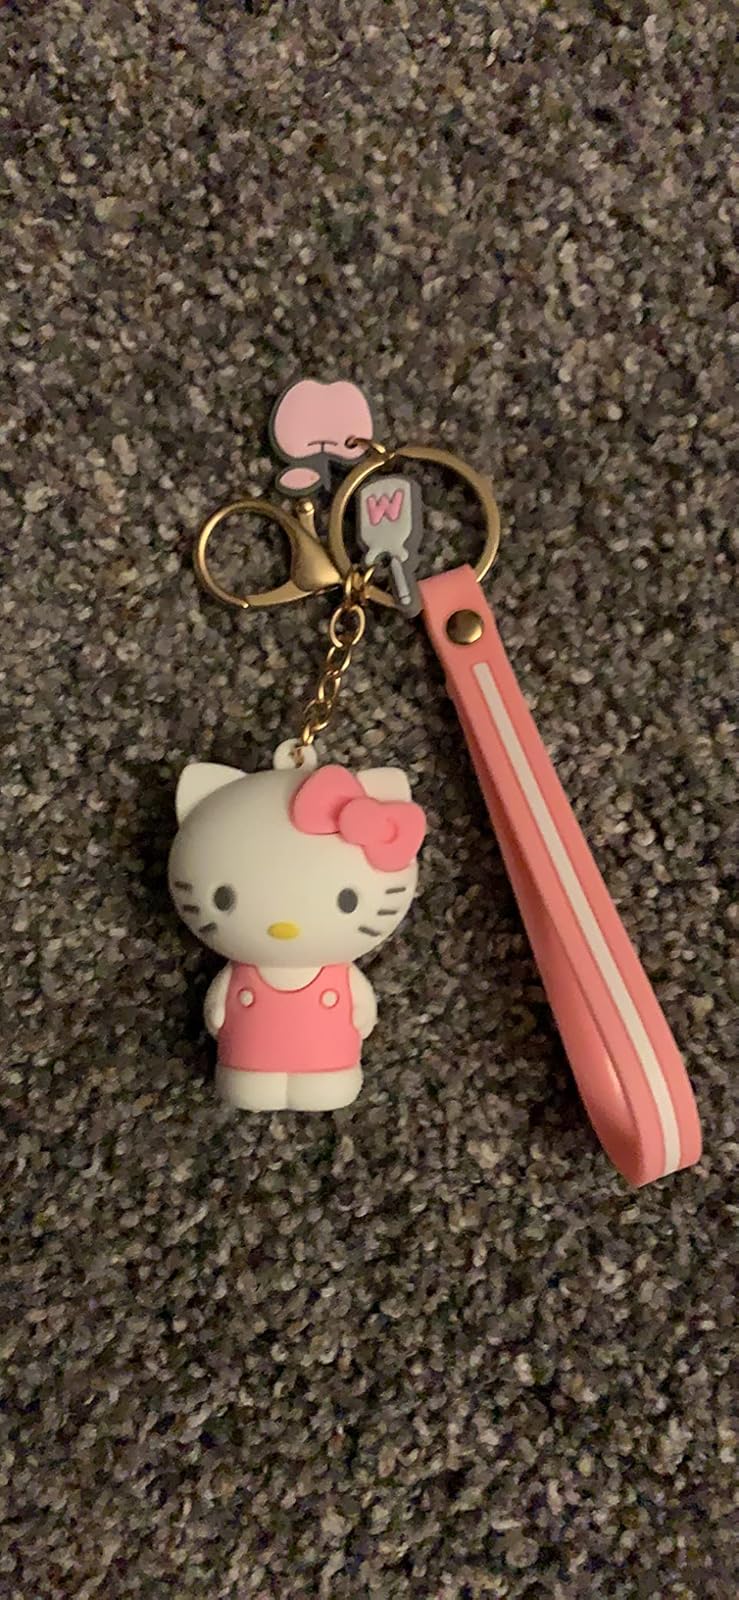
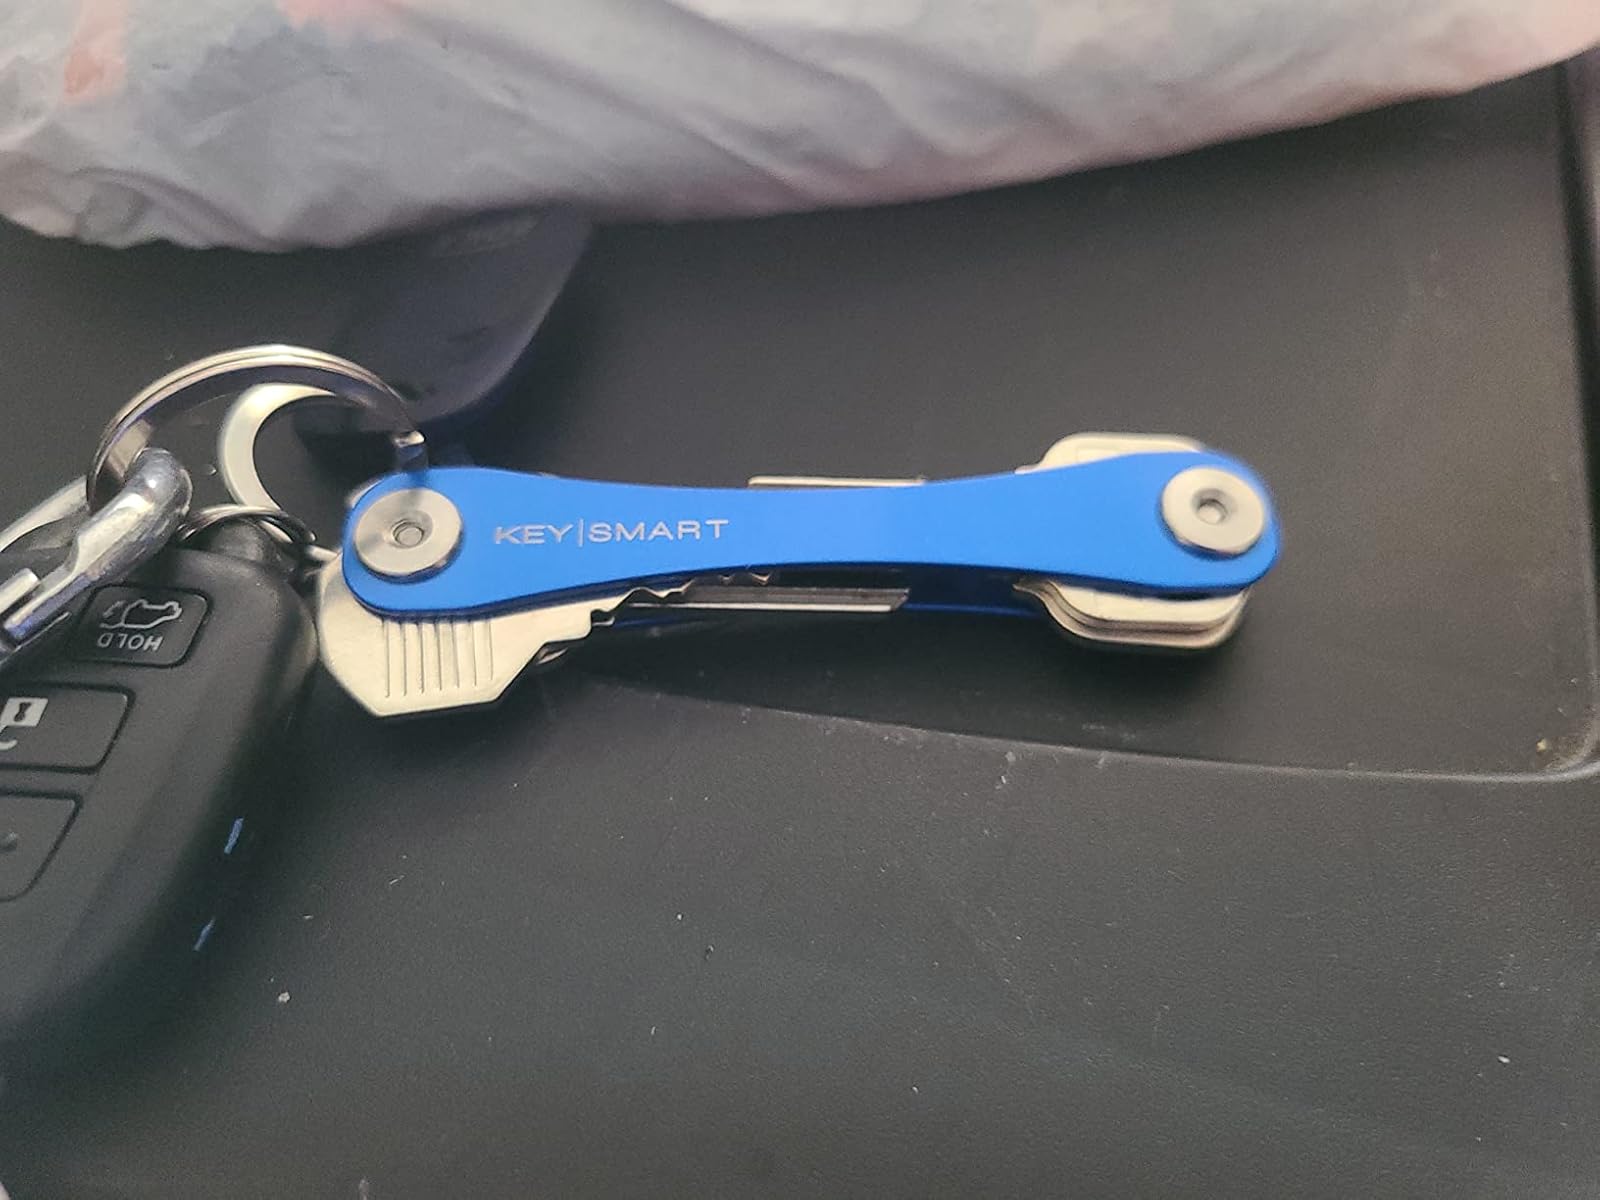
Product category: accessories_keychain
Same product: no